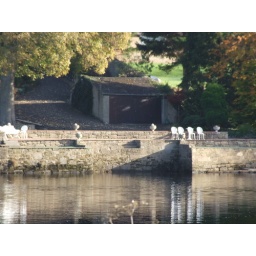
empty chairs near the river